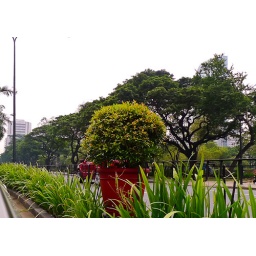
One of the hundreds of island plant pots all over the city! 10-29-2009